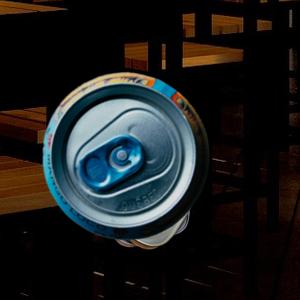
Label: cans